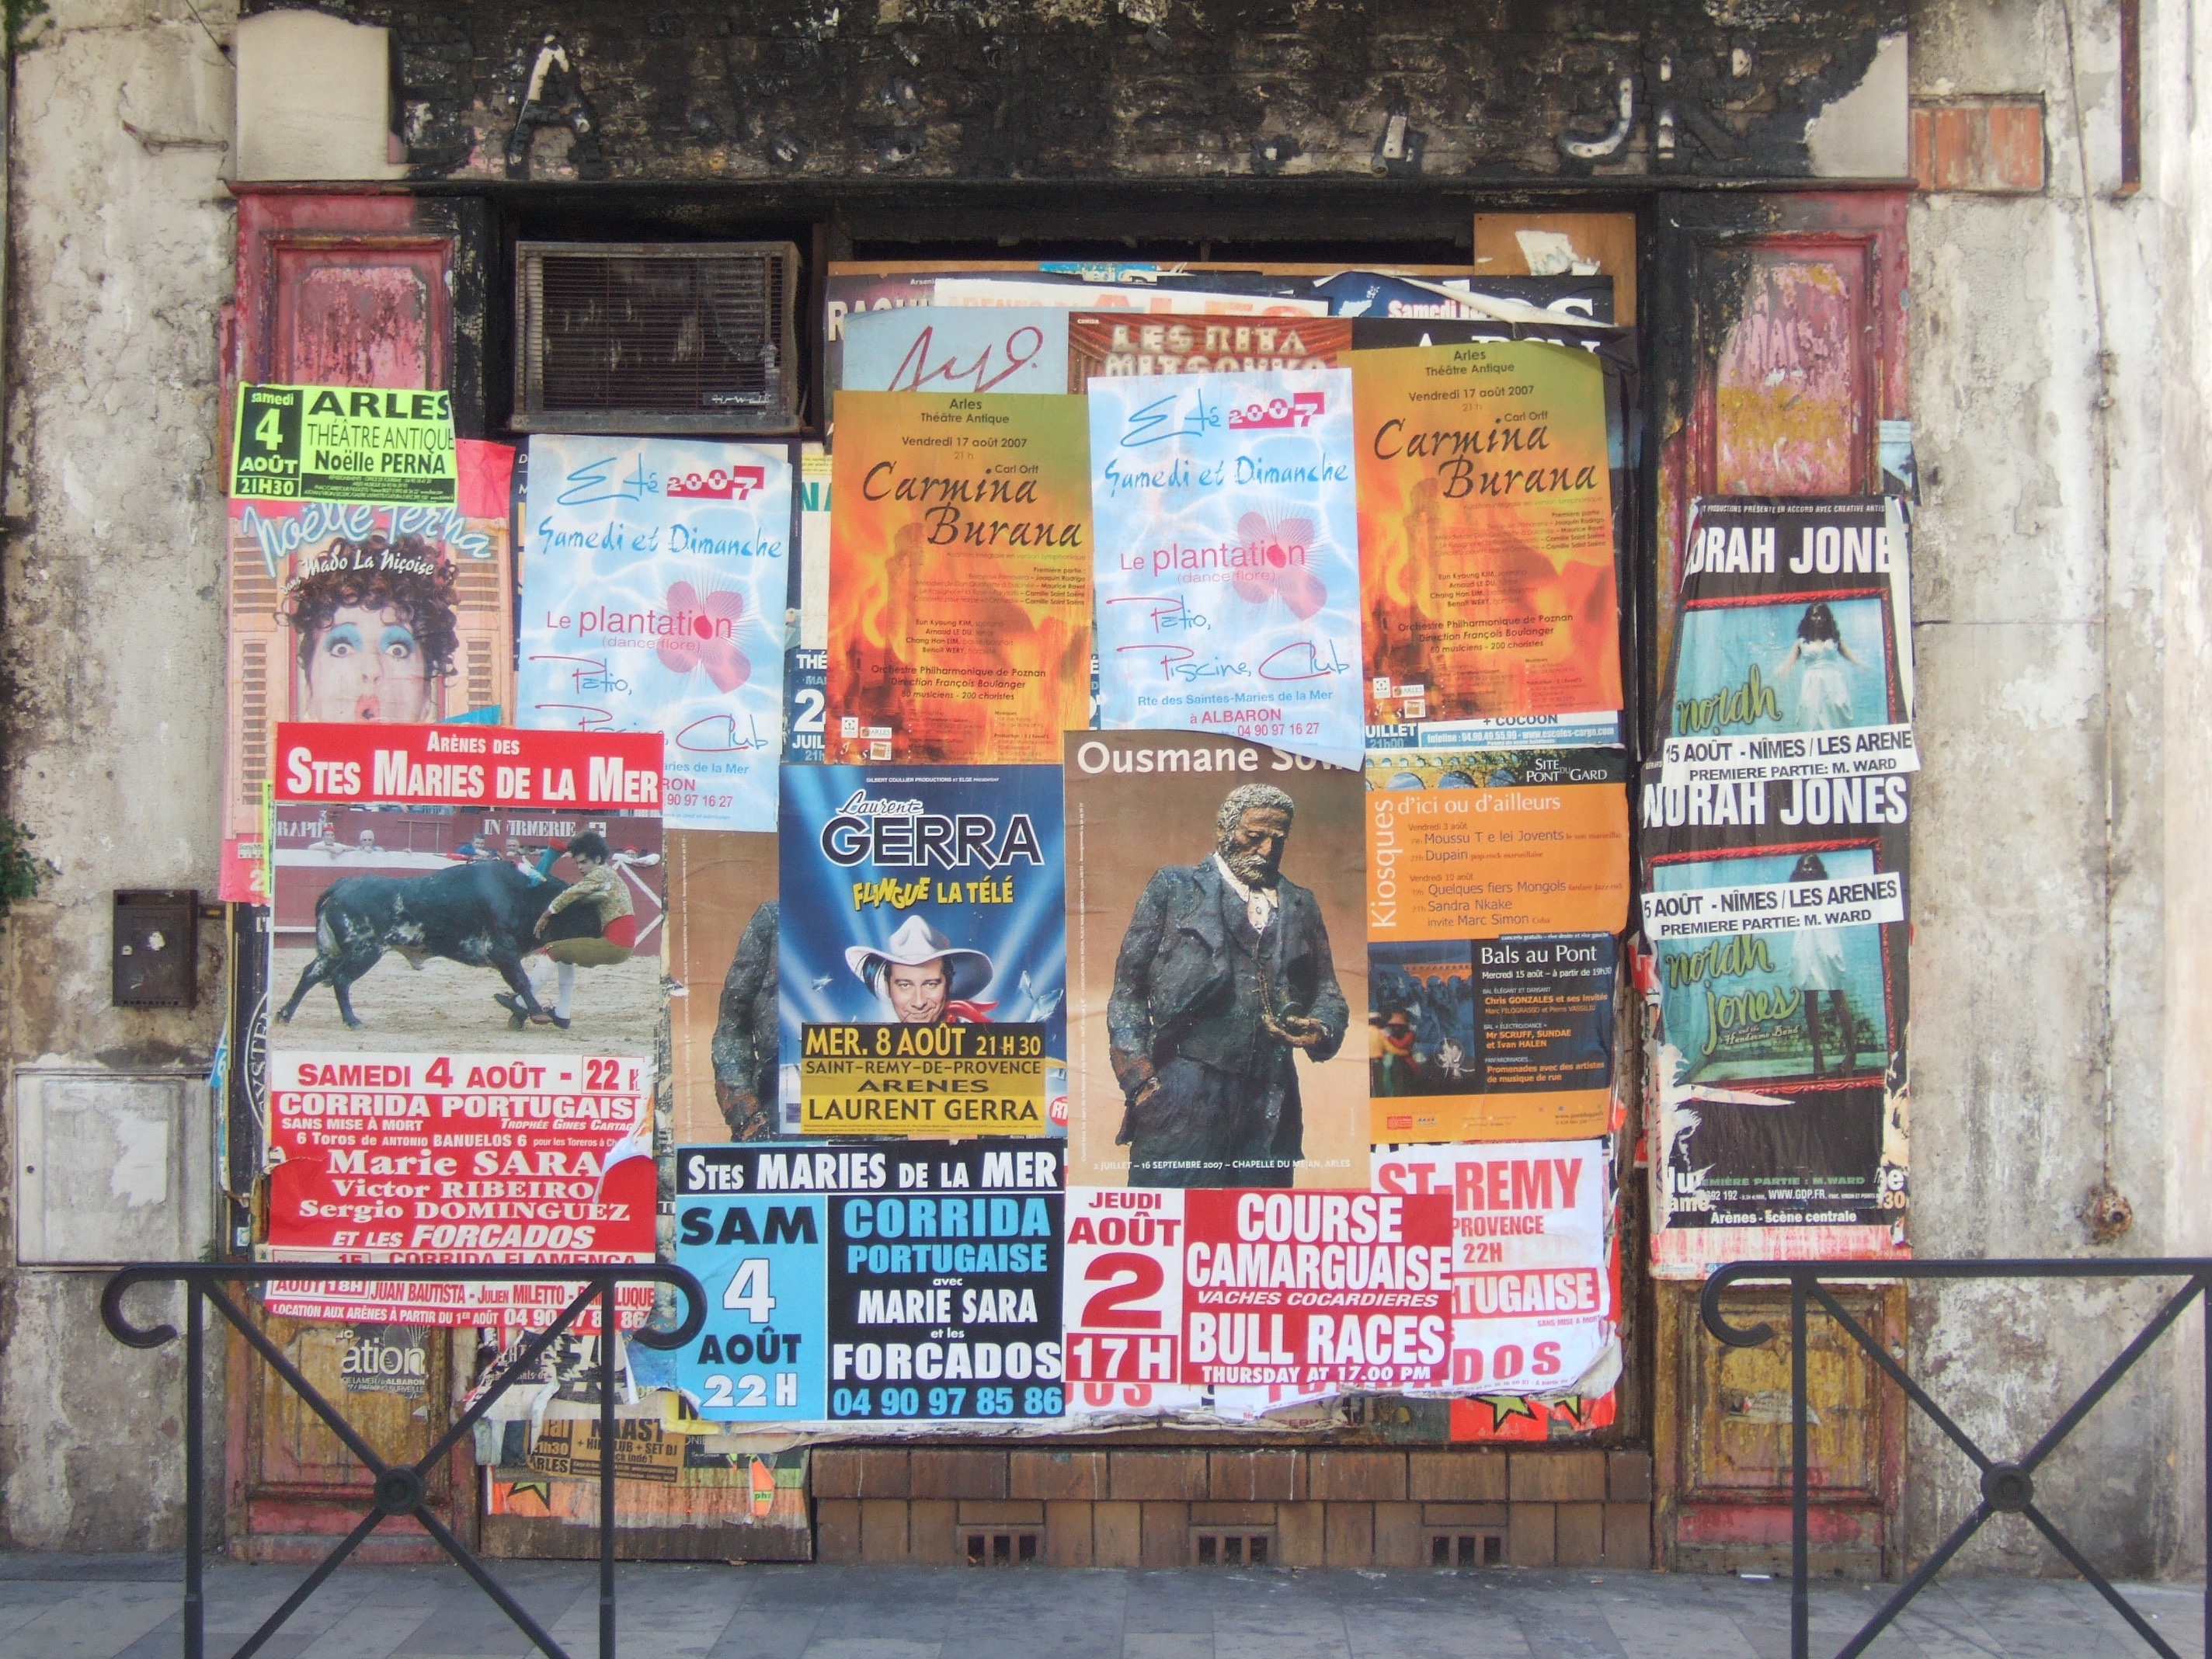
street, wall, advertising, graffiti, art, posters, poster, marketing, urban area